Crash Twinsanity

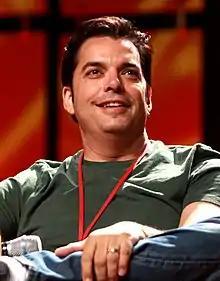
"Crash Twinsanity" marks the debut of Lex Lang ("pictured in 2013") as the voice of series' antagonist Doctor Neo Cortex; his performance was widely acclaimed by critics.

"Crash Twinsanity" was developed by Traveller's Tales' Oxford division and published by Vivendi Universal Games. The game was originally titled "Crash Bandicoot Evolution" and featured a premise involving the Evil Twins stealing Crash's island from Earth and grafting it onto a giant planet made from pieces of others. The tone of the game was intended to be more serious than preceding entries in the series, with the term "edgy" being widely used among the development team. In response to the release of Insomniac Games' "Ratchet & Clank", which featured an identical premise, Traveller's Tales abandoned "Crash Bandicoot Evolution" and restarted production with a focus on making the next "Crash" title as comedic as possible. The new game went through several working subtitles, including "Unlimited", "Fully Fluxed" and "Twinsane". Eventually, VU Games gave Traveller's Tales one hour to choose the final title before the default selection of "Unlimited". Concept artist Keith Webb came up with the title "Crash Twinsanity" with only five minutes to spare. The game was announced as "Crash Bandicoot: Unlimited" on March 26, 2004, with "Crash Twinsanity" originally intended as the game's American title.